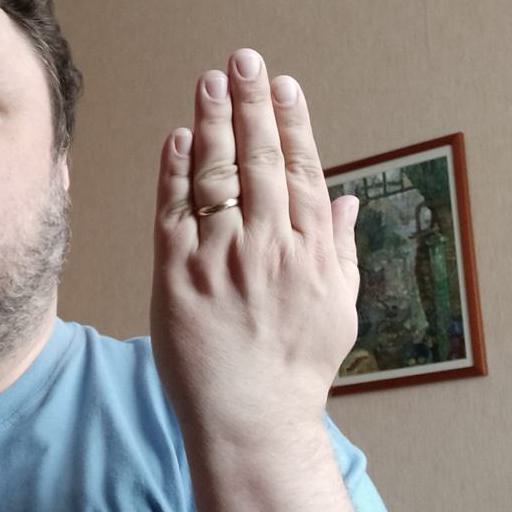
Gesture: stop_inverted